Fletcher-class destroyer

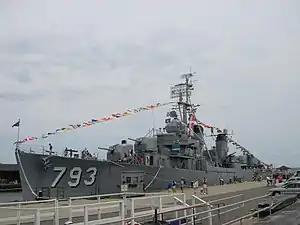
The former preserved as a museum ship in 2007

Main gun armament was five dual-purpose 5-inch/38 caliber (127 mm) guns in single Mk 30 turrets (numbered bow-to-stern from one to five), guided by a Mark 37 Gun Fire Control System, including a Mk 12 fire control radar and a Mk 22 height-finder (replaced by the circular Mk 25 radar postwar) linked by a Mark 1A Fire Control Computer and stabilized by a Mk 6 8,500 rpm gyroscope.